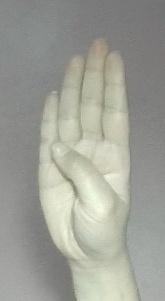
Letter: kaaf